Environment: real
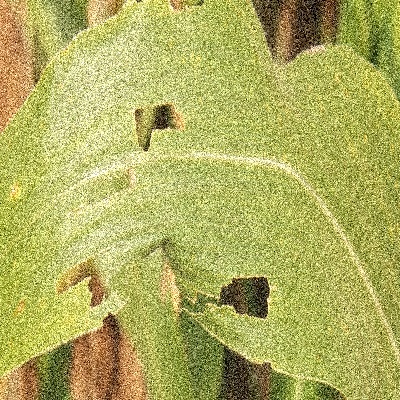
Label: fall_armyworm